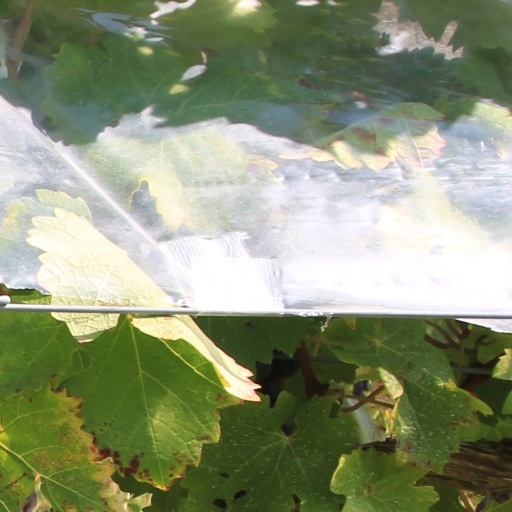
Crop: grape